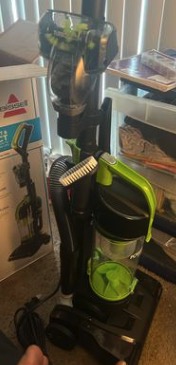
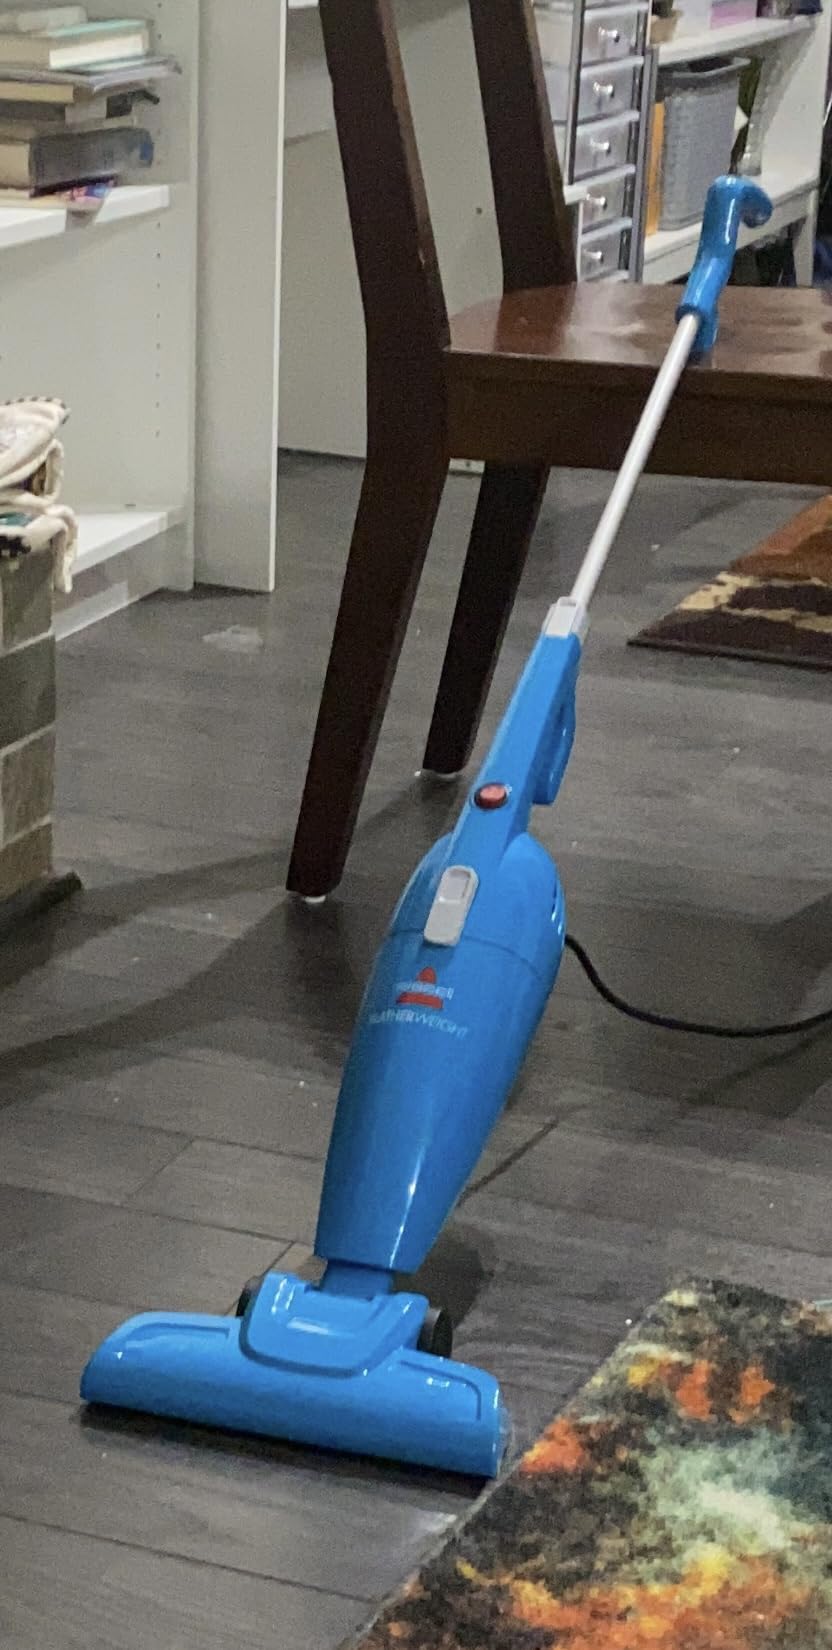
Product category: items_vacuum
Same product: no